Kolster Radio Corporation

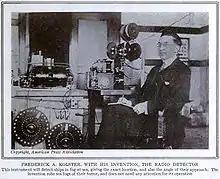
Frederick A. Kolster, 1915

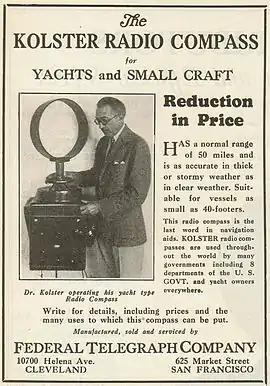
Advertisement for radio compass

The Kolster Radio Corporation was an electronics manufacturer and distributor based in Newark, New Jersey, which went bankrupt in January 1930. It bore the name of its chief research engineer, Frederick A. Kolster. In June 1928, the Columbia Phonograph Company announced plans to market a radio receiving set built by Kolster Radio. The product was sold in the United States, Europe, and Japan.